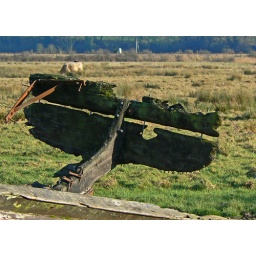
The back of an abandoned boat in a field near Arundel, Sussex.